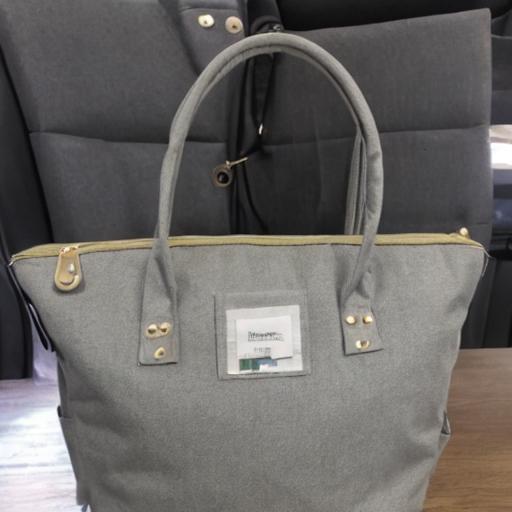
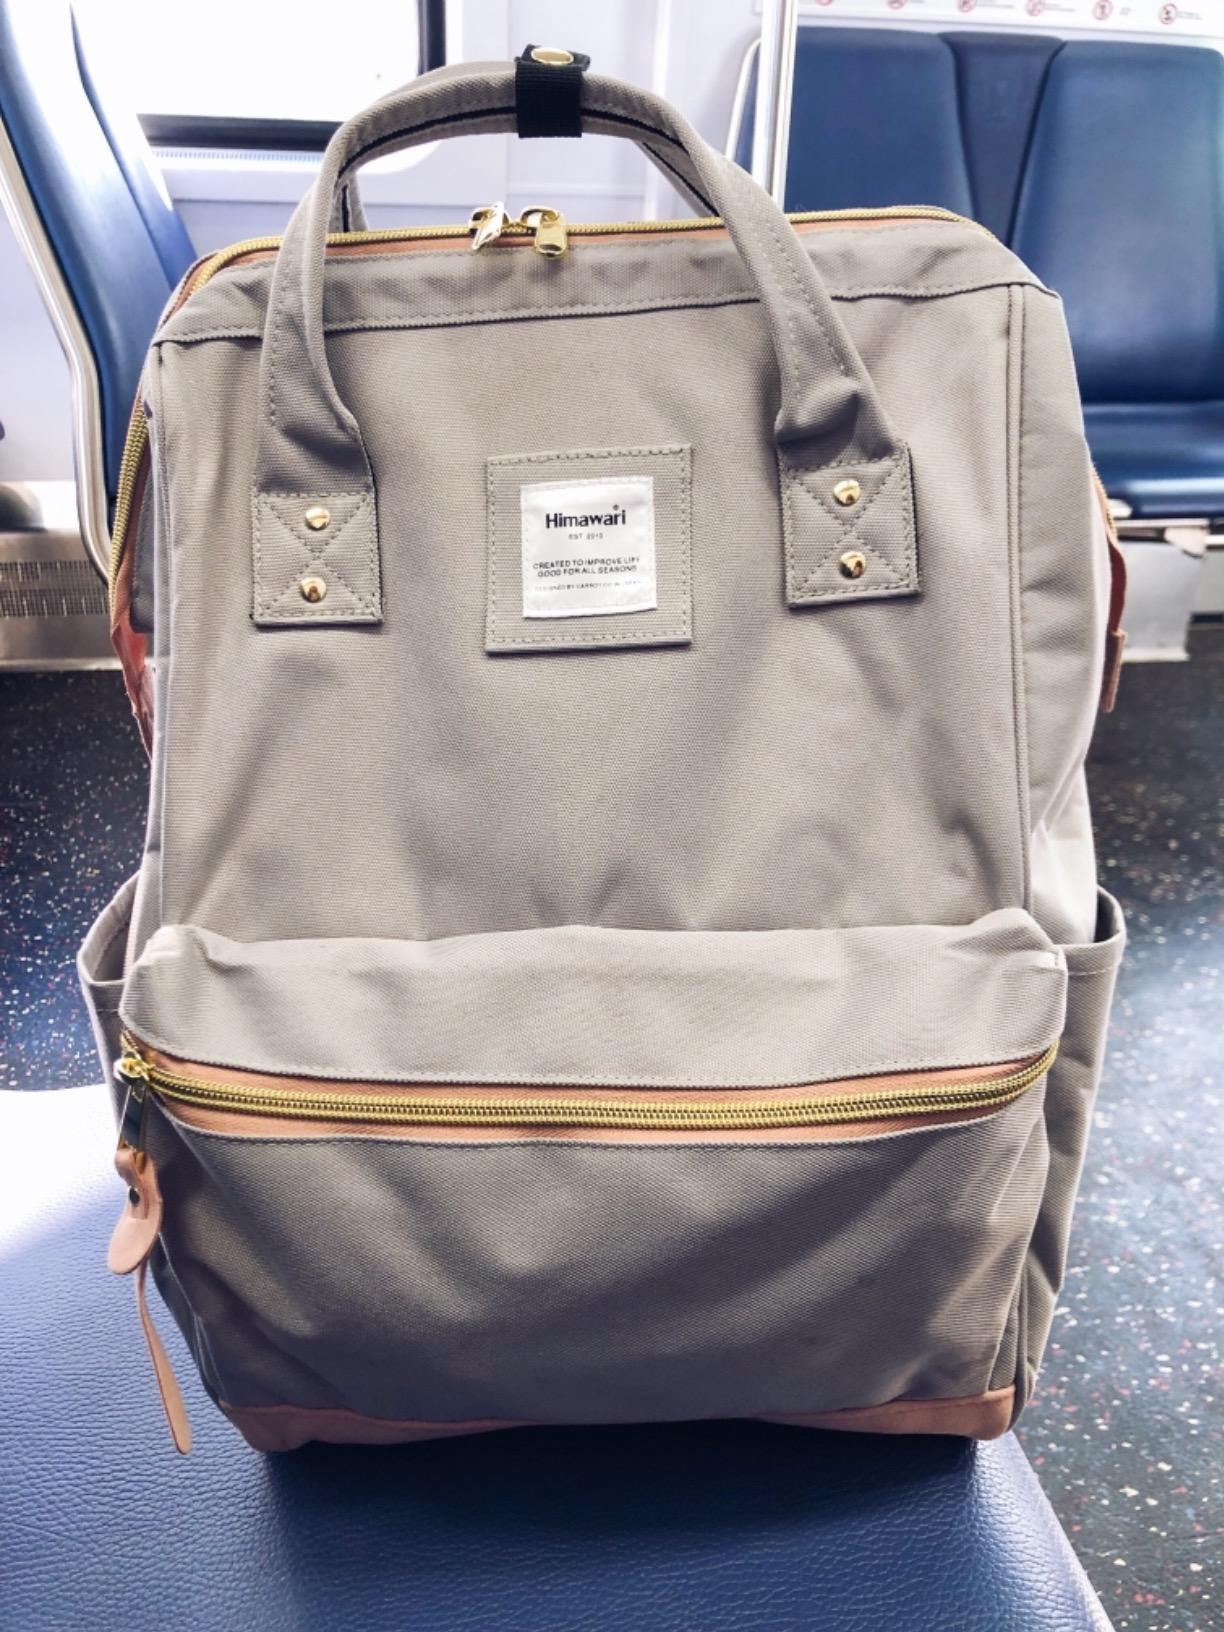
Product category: bag
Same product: no